Answer in natural language. Considering the relative positions, where is wooden dining table with stone top (highlighted by a blue box) with respect to Television (highlighted by a red box)? Choose between the following options: above or below
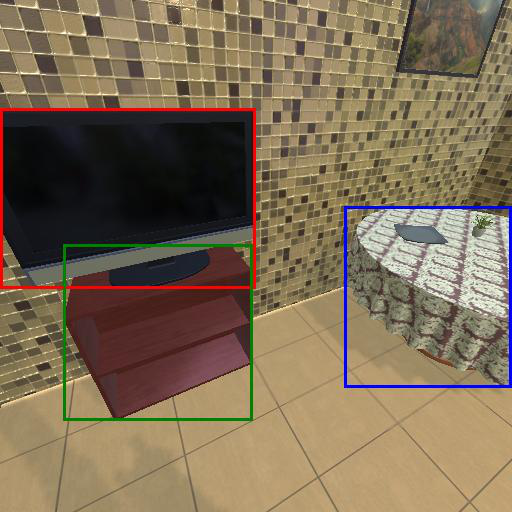
<answer>above</answer>